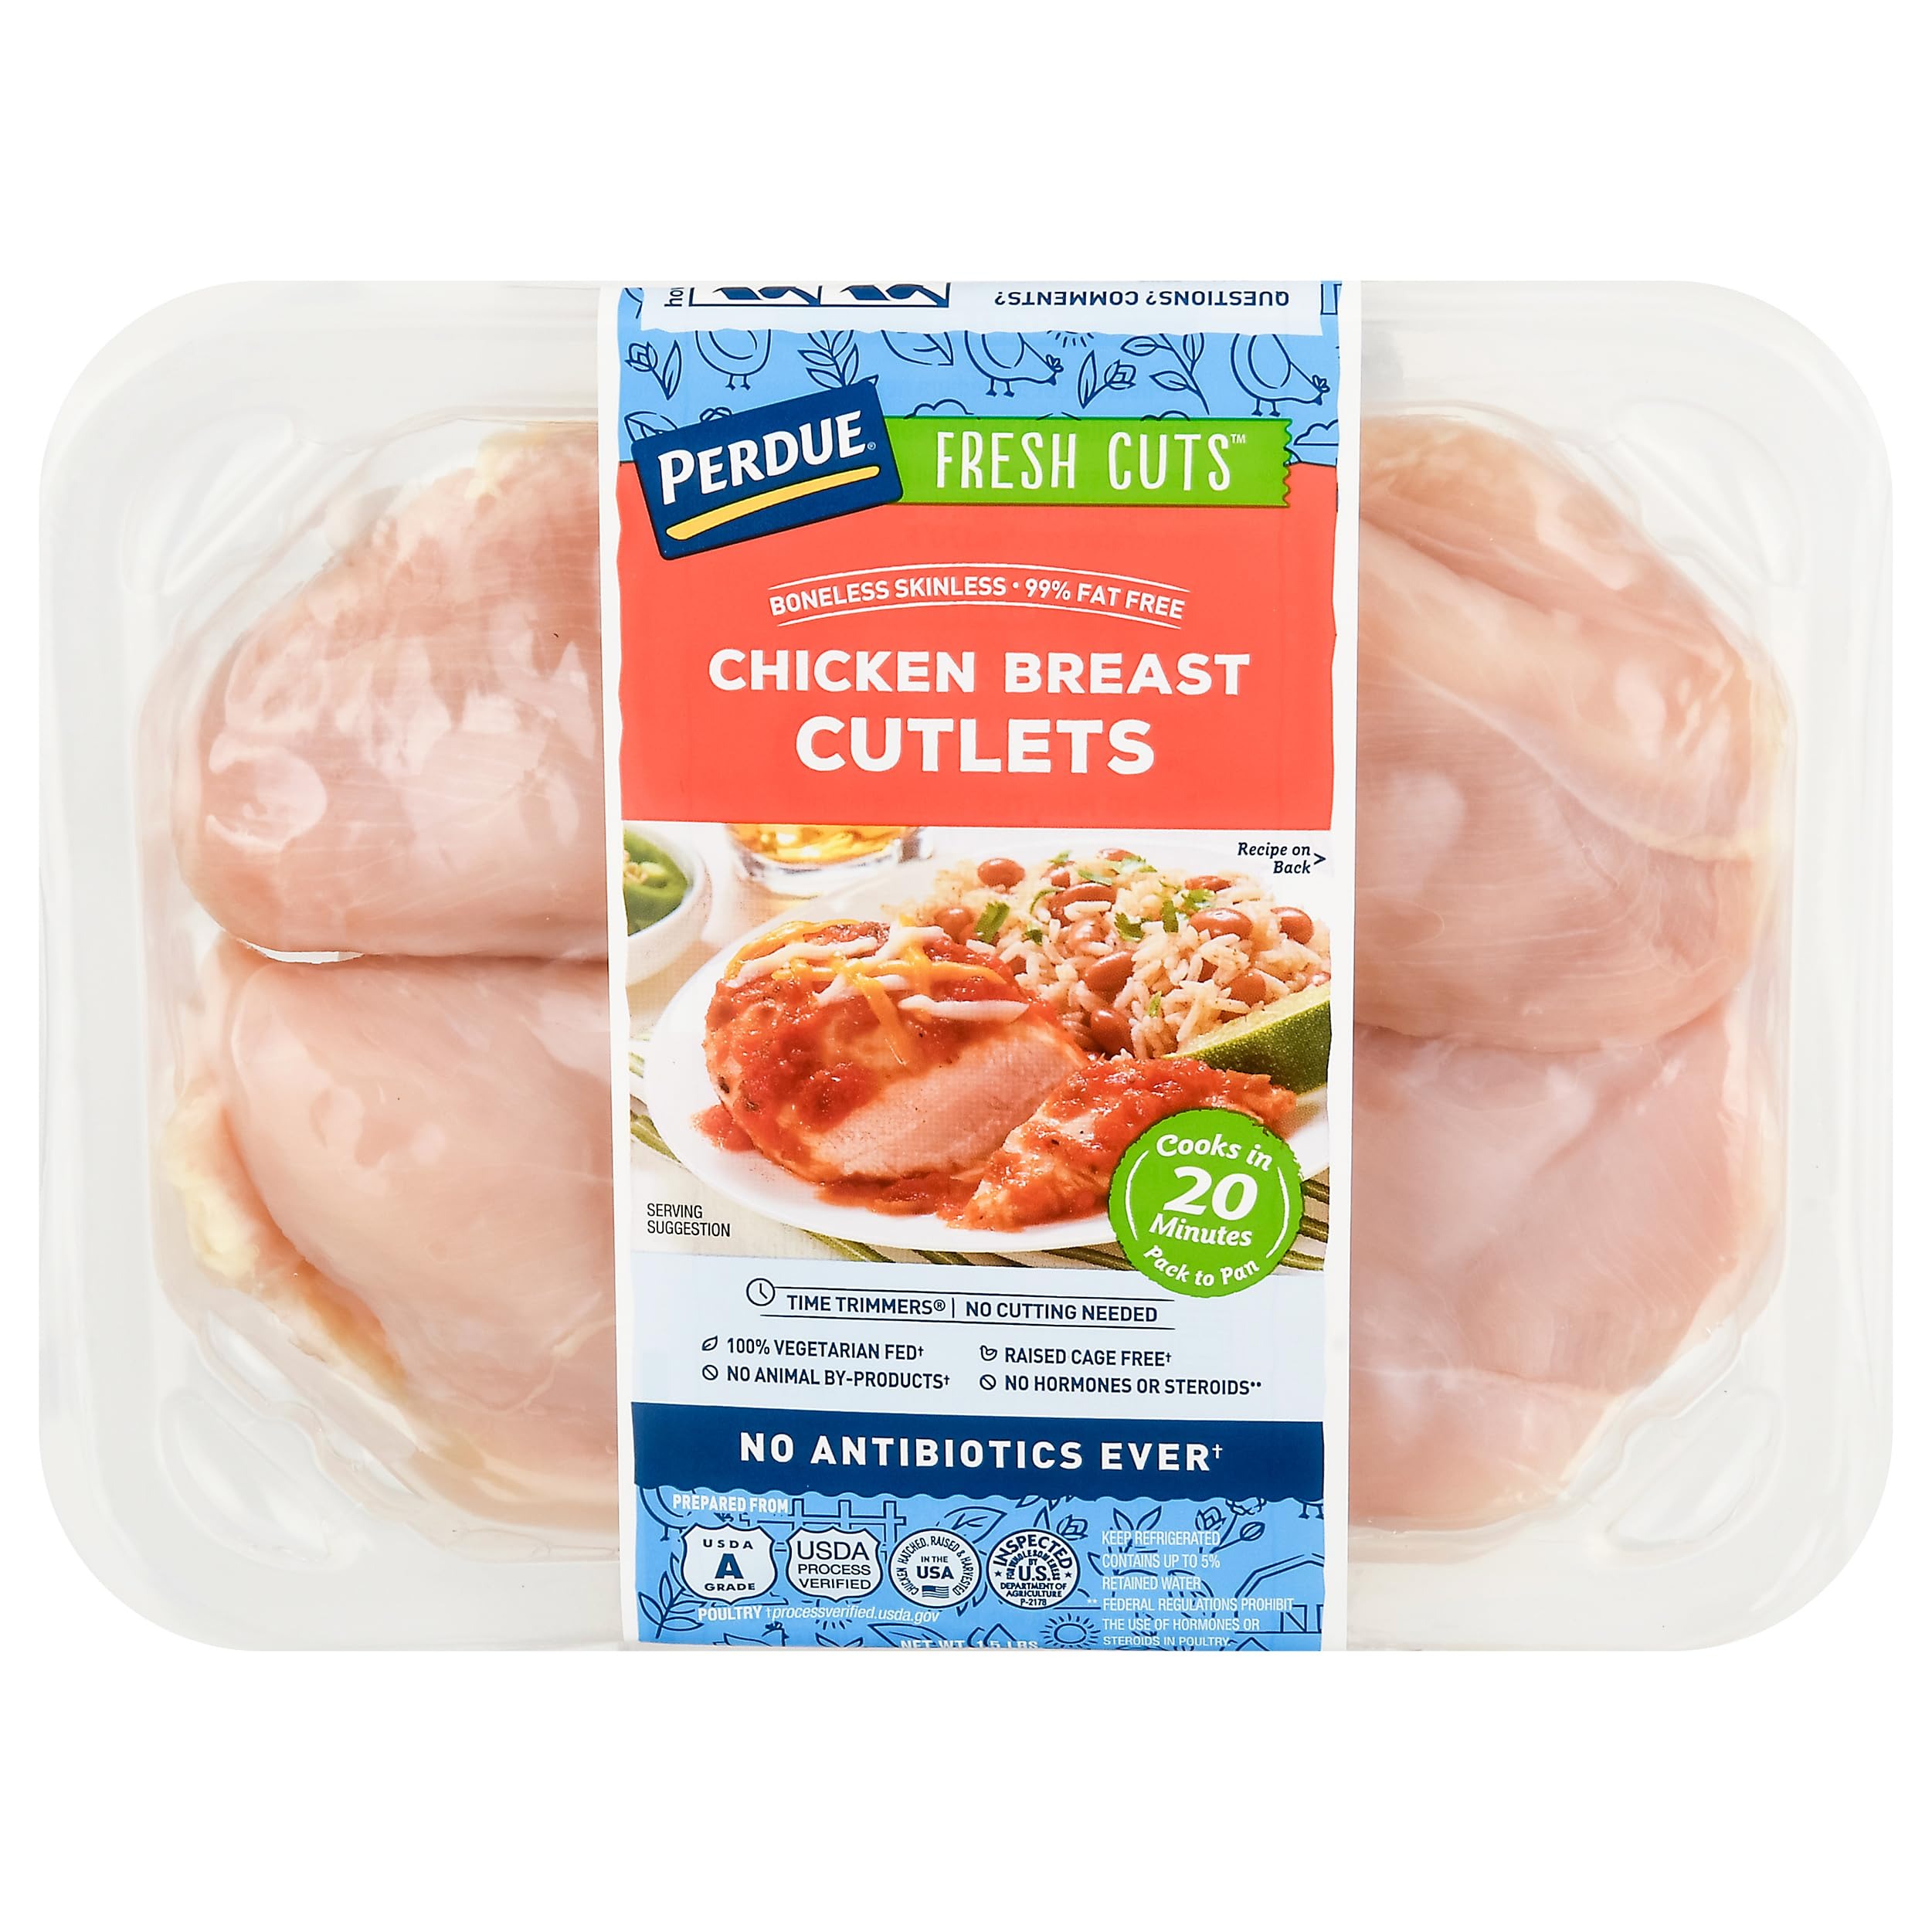
Item Name: Perdue, Fresh Cut Cutlets, 24 Ounce
Product Description: Packaged Chicken Stuffings
Value: 24.0
Unit: Ounce

Price: 6.67